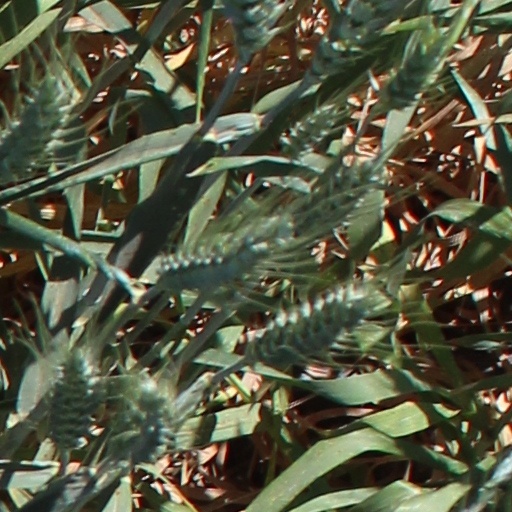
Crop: wheat